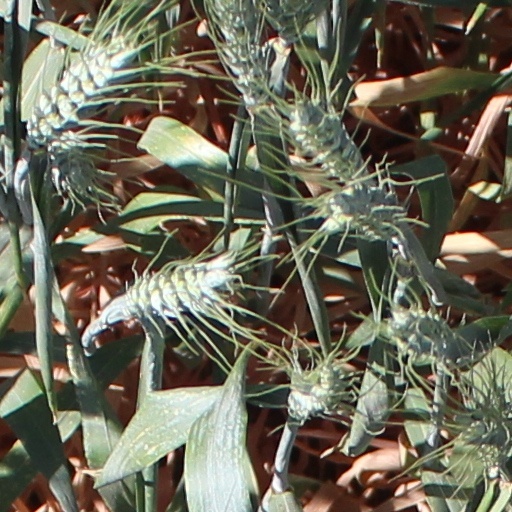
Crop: wheat